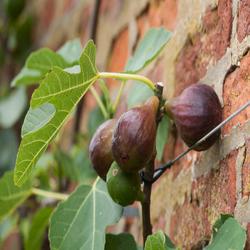
Label: Fig